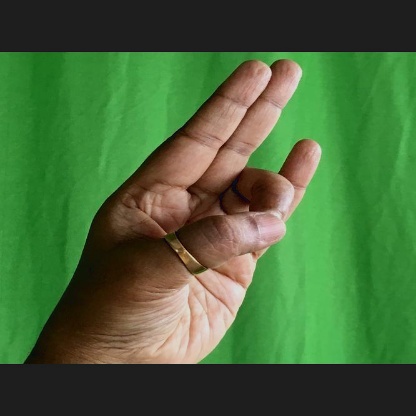
Mudra: Mayura